Secrets and Lies (South Korean TV series)

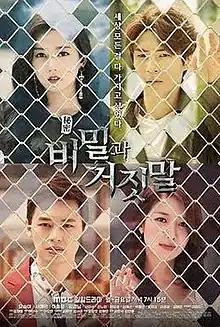
Promotional poster

Secrets and Lies is a 2018 South Korean television series starring Oh Seung-ah, , , and . The series aired daily on MBC TV from 7:15 p.m. to 7:55 p.m. (KST) from June 25, 2018 to January 11, 2019.